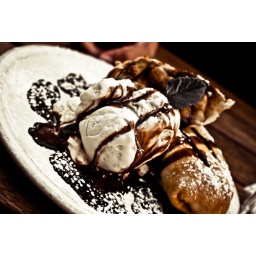
Dessert from the mexican cafe near sky tower